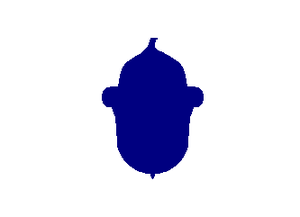
Le XIVᵉ corps est un corps d'armée de l'armée de l'Union pendant la guerre de Sécession. Il est l'un des premiers corps formés sur le théâtre occidental de la guerre de Sécession.